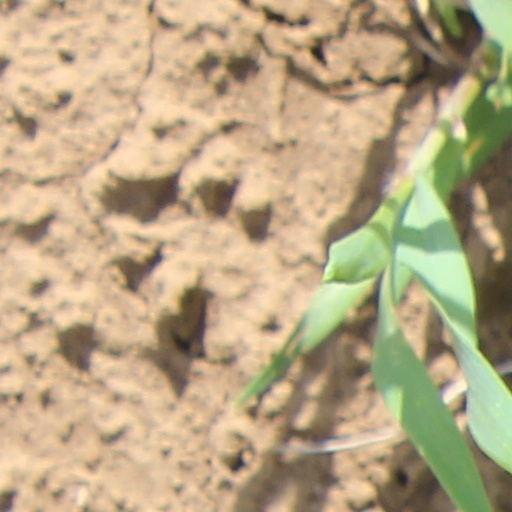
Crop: wheat